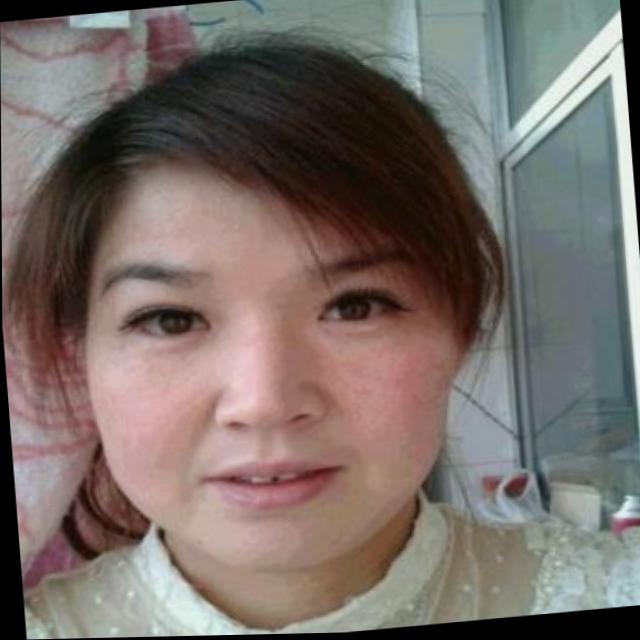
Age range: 21-44